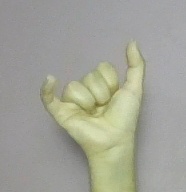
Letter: ya